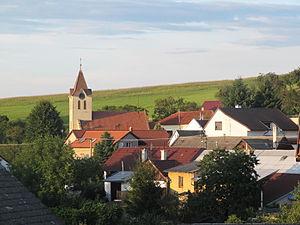
Komárov est une commune du district et de la région de Zlín, en République tchèque. Sa population s'élevait à 329 habitants en 2018.